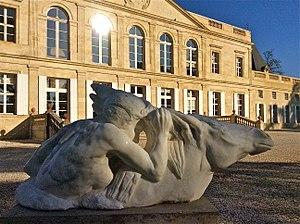
Sculpture de Danielle Bigata
Gradignan est une commune du Sud-Ouest de la France, située dans le département de la Gironde en région Nouvelle-Aquitaine.
Danielle Bigata née le 1ᵉʳ mai 1941 à Bordeaux est une sculptrice française.